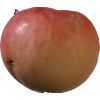
Label: Apple 10